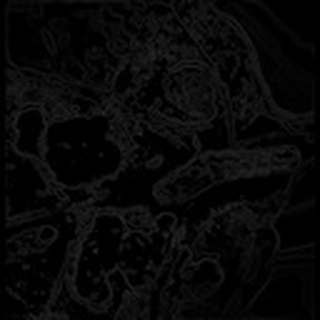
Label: cotton_army_worm